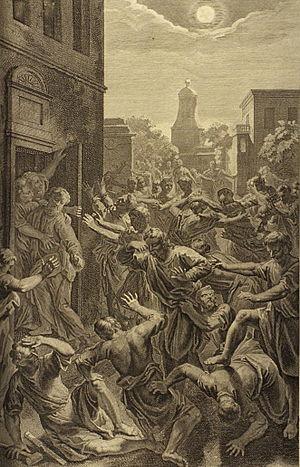
Sodome et Gomorrhe est une pièce de théâtre en deux actes de Jean Giraudoux créée le 11 octobre 1943 au Théâtre Hébertot dans une mise en scène de Georges Douking.